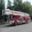
Label: truck